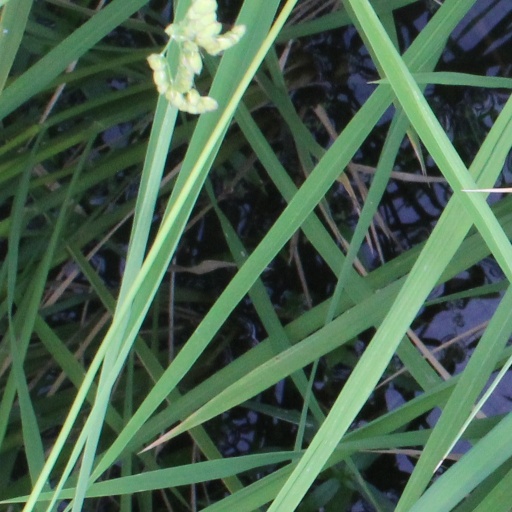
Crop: rice